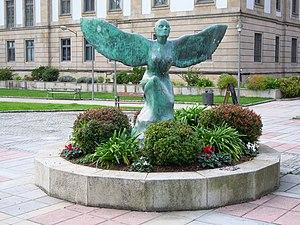
Campolongo est un quartier de la ville de Pontevedra. Il a une fonction résidentielle, administrative, scolaire et commerciale.